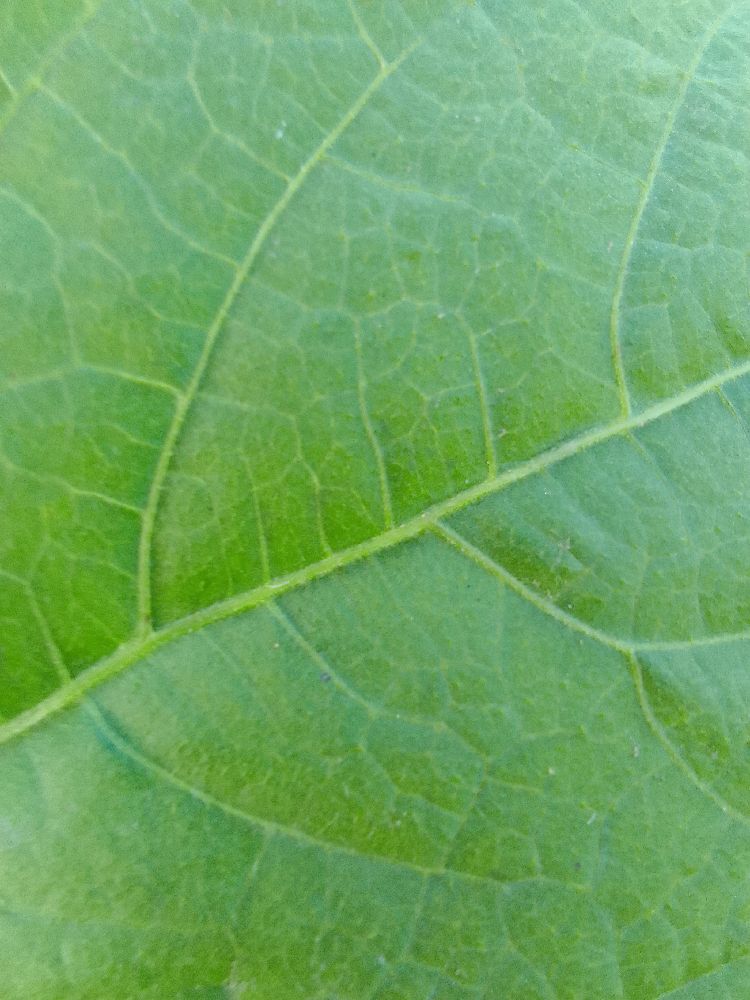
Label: healthy